Pavlo Tychyna

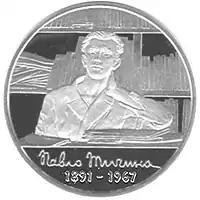
Ukrainian coin portraying Tychyna

Tychyna represents a complex figure in both a political and academic sense. Many Ukrainian exile intellectuals and scholars involved in the analysis of Ukrainian literary history could not accept Tychyna's submission to political authority and apparent abandonment of many of his literary companions to the horrors of Stalinism. The true merit of his later poetry has been difficult to judge in such a bitter environment, which is only now relaxing. It also becomes difficult to determine Tychyna's true intent and emotions in such a repressive environment.